2021 Kabul airlift

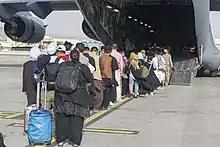
Evacuees boarding a C-17 Globemaster III at Hamid Karzai International Airport, 18 August

On 19 August, UK Defence Secretary Ben Wallace stated that the evacuation flights could not take unaccompanied children after a number of videos posted to social media showed desperate families attempting to convince NATO soldiers to take their children to safety. "The Guardian" reported that the British government had informed the 125 Afghan guards who had been guarding the British embassy in Kabul that they would not be offered asylum in the UK because they were hired by the private security firm GardaWorld. In contrast, GardaWorld guards of the US embassy had already been evacuated. That evening, the Finnish government announced it was preparing to send troops to the airport to assist in the evacuations, with around 60 Finnish citizens still stuck in Kabul. French newspaper "Libération" obtained a confidential United Nations report that found the Taliban had priority lists of individuals to arrest and were also targeting the families of people who had worked with the Afghan government and NATO.